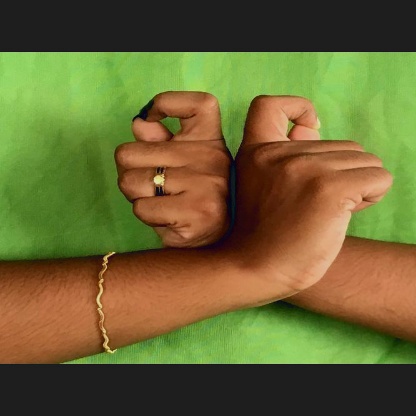
Mudra: Berunda